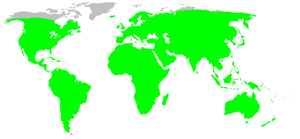
Les Oecobiidae sont une famille d'araignées aranéomorphes.